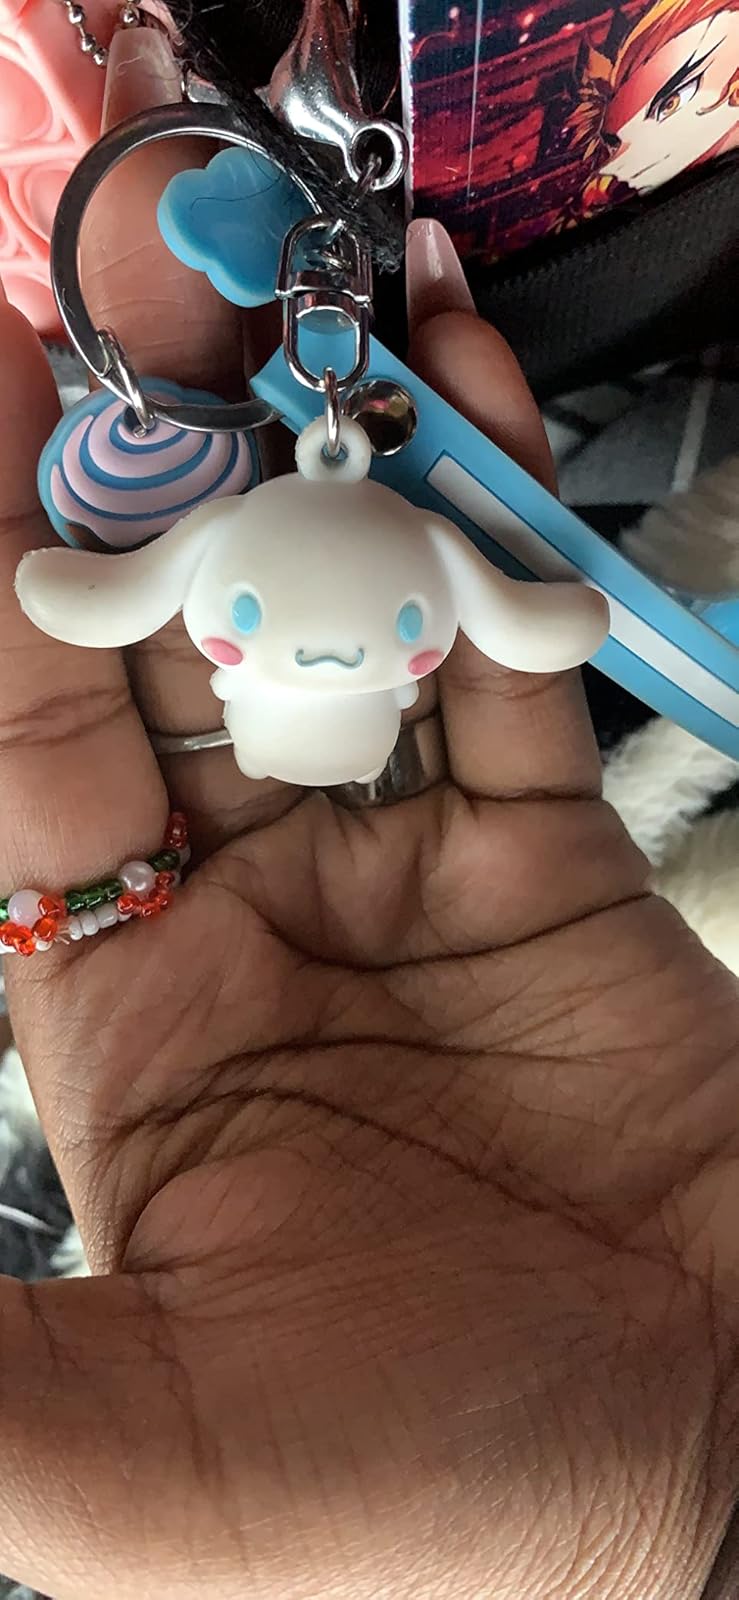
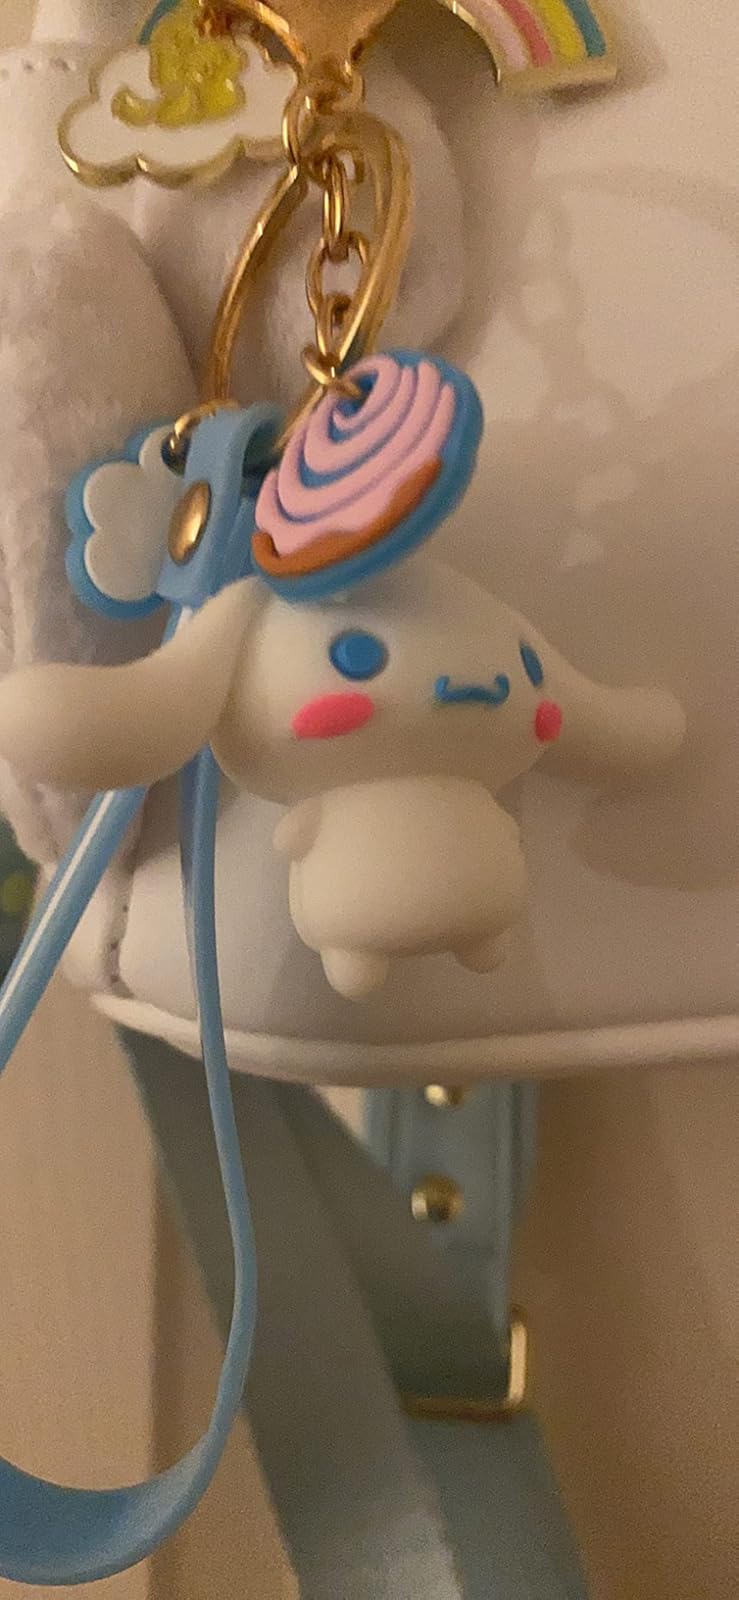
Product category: accessories_keychain
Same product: yes